Tortilla Soup

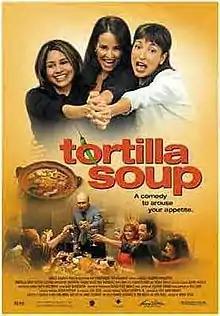
Original poster

Tortilla Soup is a 2001 American comedy-drama film directed by María Ripoll. The screenplay by Tom Musca, Ramón Menéndez and Vera Blasi is based on the film "Eat Drink Man Woman", which was written by Hui-Ling Wang, Ang Lee, and James Schamus.